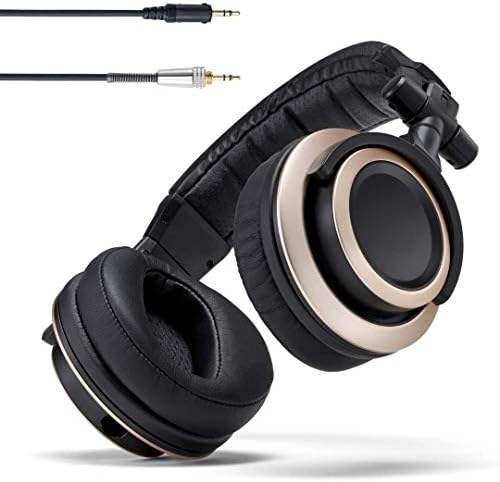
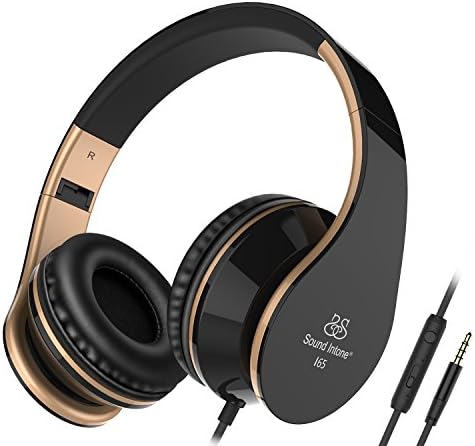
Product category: headphones
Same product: no